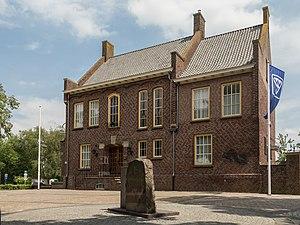
Chaam est un village situé dans la commune néerlandaise d'Alphen-Chaam, dans la province du Brabant-Septentrional. Le 1ᵉʳ janvier 2008, le village comptait 3 831 habitants.